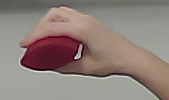
Product: loreal_shampoo